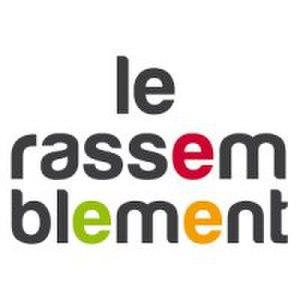
logo
Le Rassemblement social, écologique et démocrate est un cycle de discussions politiques mis en place à l'initiative du socialiste français Vincent Peillon. Le Rassemblement réunit en particulier :